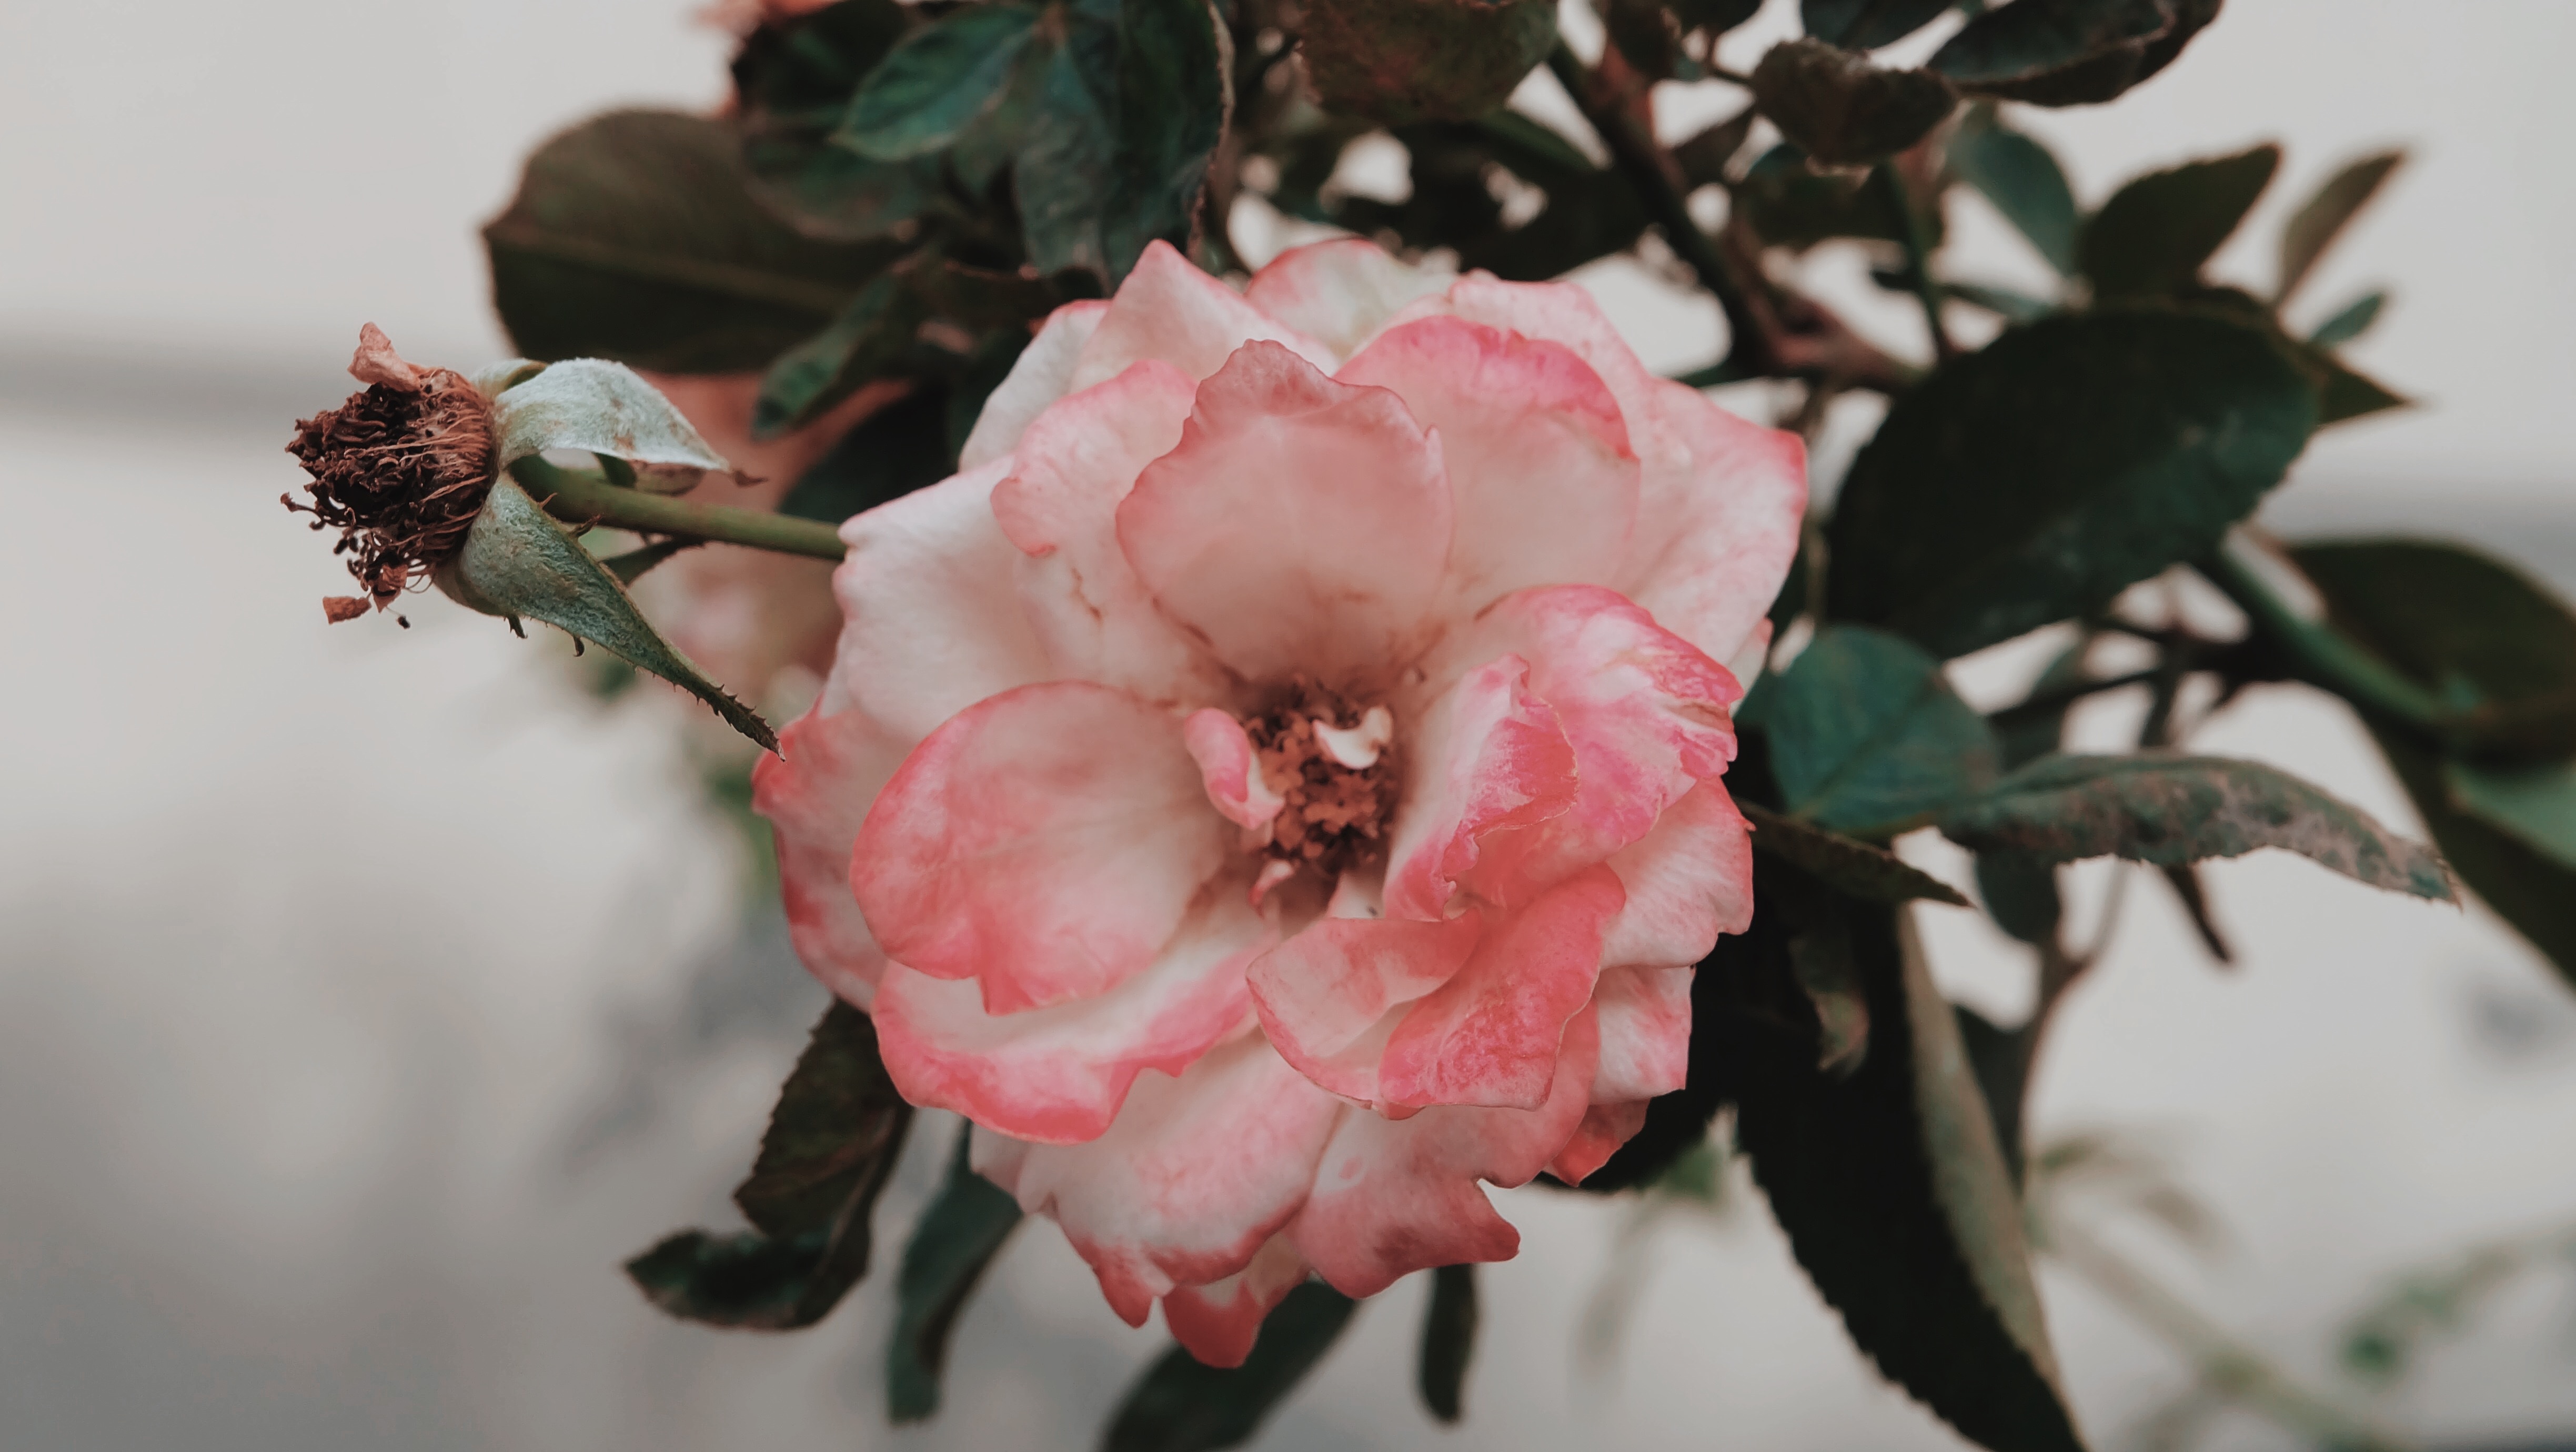
branch, blossom, plant, leaf, flower, petal, spring, produce, botany, pink, flora, close up, shrub, macro photography, flowering plant, land plant